Gorda, California

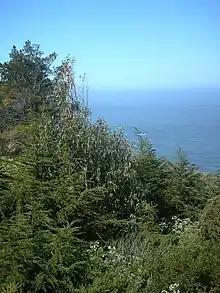
View of Pacific Ocean at Gorda, California.

The fresh springs in Gorda were used by Native American tribes. By the time the first Europeans arrived in 1878, the Native Americans were no longer present. The settlement expanded with the gold rush in nearby Manchester during the 1880s. A stagecoach stop was built and a post office operated at Gorda from 1893 to 1923, moving in 1910.